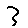
Label: 3